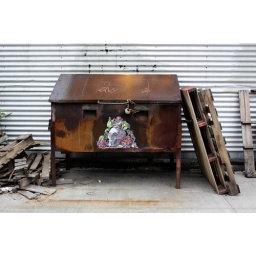
Hand colored linocut on paper pasted on rusting container by street artist ELBOW-TOE.